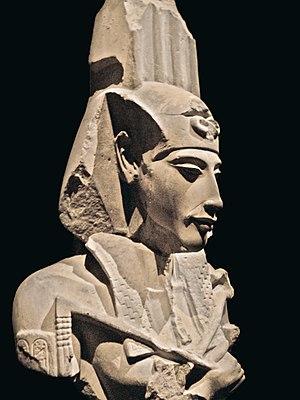
Akhenaton, XVIIIe dynastie. Pilier de grès du temple d'Aton à Karnak, où le pharaon Amenhotep IV Akhenaton apparaît orné des plumes du dieu Shou sur le némès, sa coiffe au tissu rayé. Plusieurs attributs sont clairement identifiables: sur son front, le cobra uræus, et sur sa poitrine, les deux sceptres croisés, le sceptre héqa (à crosse) et nekhekh (fléau). Ses traits sont typiques de la période amarnienne: aspect androgyne, yeux en amande et inclinés, lèvres pleines et formes douces. Musée égyptien du Caire.(cc.1377 adC-1358 adC)
Le temple d'Aton situé à Karnak est un temple égyptien voué au culte d'Aton. Il fut construit durant les quatre premières années de règne d'Akhenaton, alors que ce dernier portait encore le nom d’Amenhotep IV.
L'art du Nouvel Empire égyptien correspond aux règnes des XVIIIᵉ, XIXᵉ et XXᵉ dynasties, le Nouvel Empire égyptien. Il atteint un apogée dans l'art de l'Égypte antique qu'il ne retrouvera plus ensuite. En effet, après cette longue période de rayonnement, la Troisième Période intermédiaire, puis la Basse époque n'auront plus les moyens de tels investissements dans les arts. Cette époque marque aussi une rupture nette après la Deuxième Période intermédiaire aux productions révélatrices de l'état d'une société bouleversée.